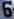
Number: 6